Palazzo dei Trecento

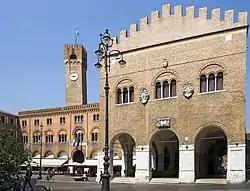
Palazzo dei Trecento

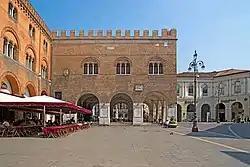
West facade of the palace

Palazzo dei Trecento (also called "Palazzo della Ragione") is a building in Treviso, Veneto, northern Italy, located in the Piazza dei Signori. It is home to Treviso municipal council.